Battle of Thymbra

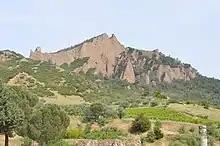
The Battle of Thymbra took place below the citadel of Sardis (center), and the Lydians then retreated for the Siege of Sardis (547 BC).

After the battle, the Lydians were driven within the walls of Sardis and put to siege by the victorious Cyrus. The city fell after the 14-day Siege of Sardis, reportedly by the Lydians' failure to garrison a part of the wall that they had thought to be unsusceptible to attack because of the steepness of the adjacent declivity of the ground. Croesus was captured, and his territory, including the Greek cities of Ionia and Aeolis, was incorporated into Cyrus' already-powerful empire.